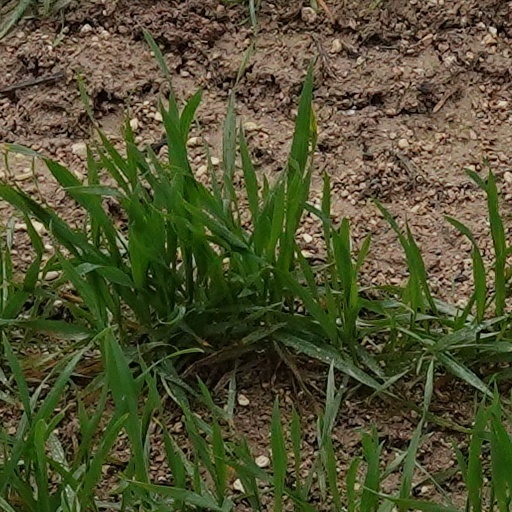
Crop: wheat